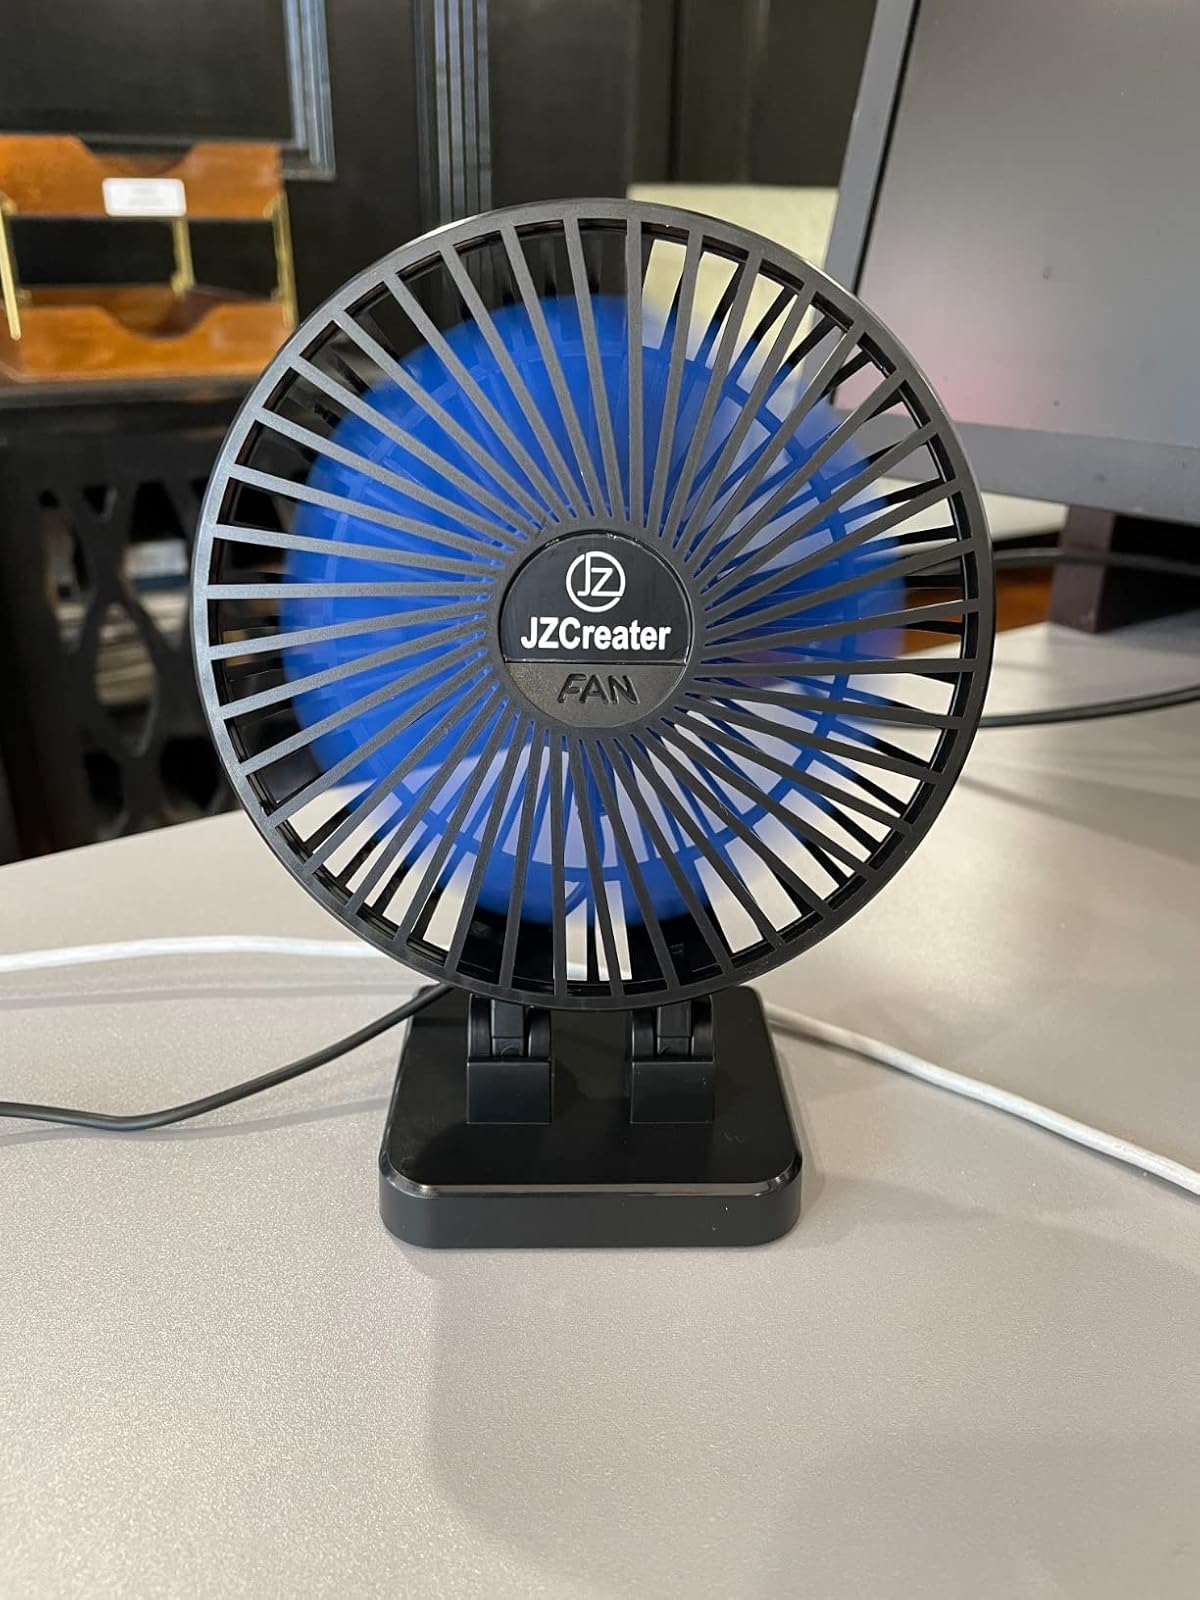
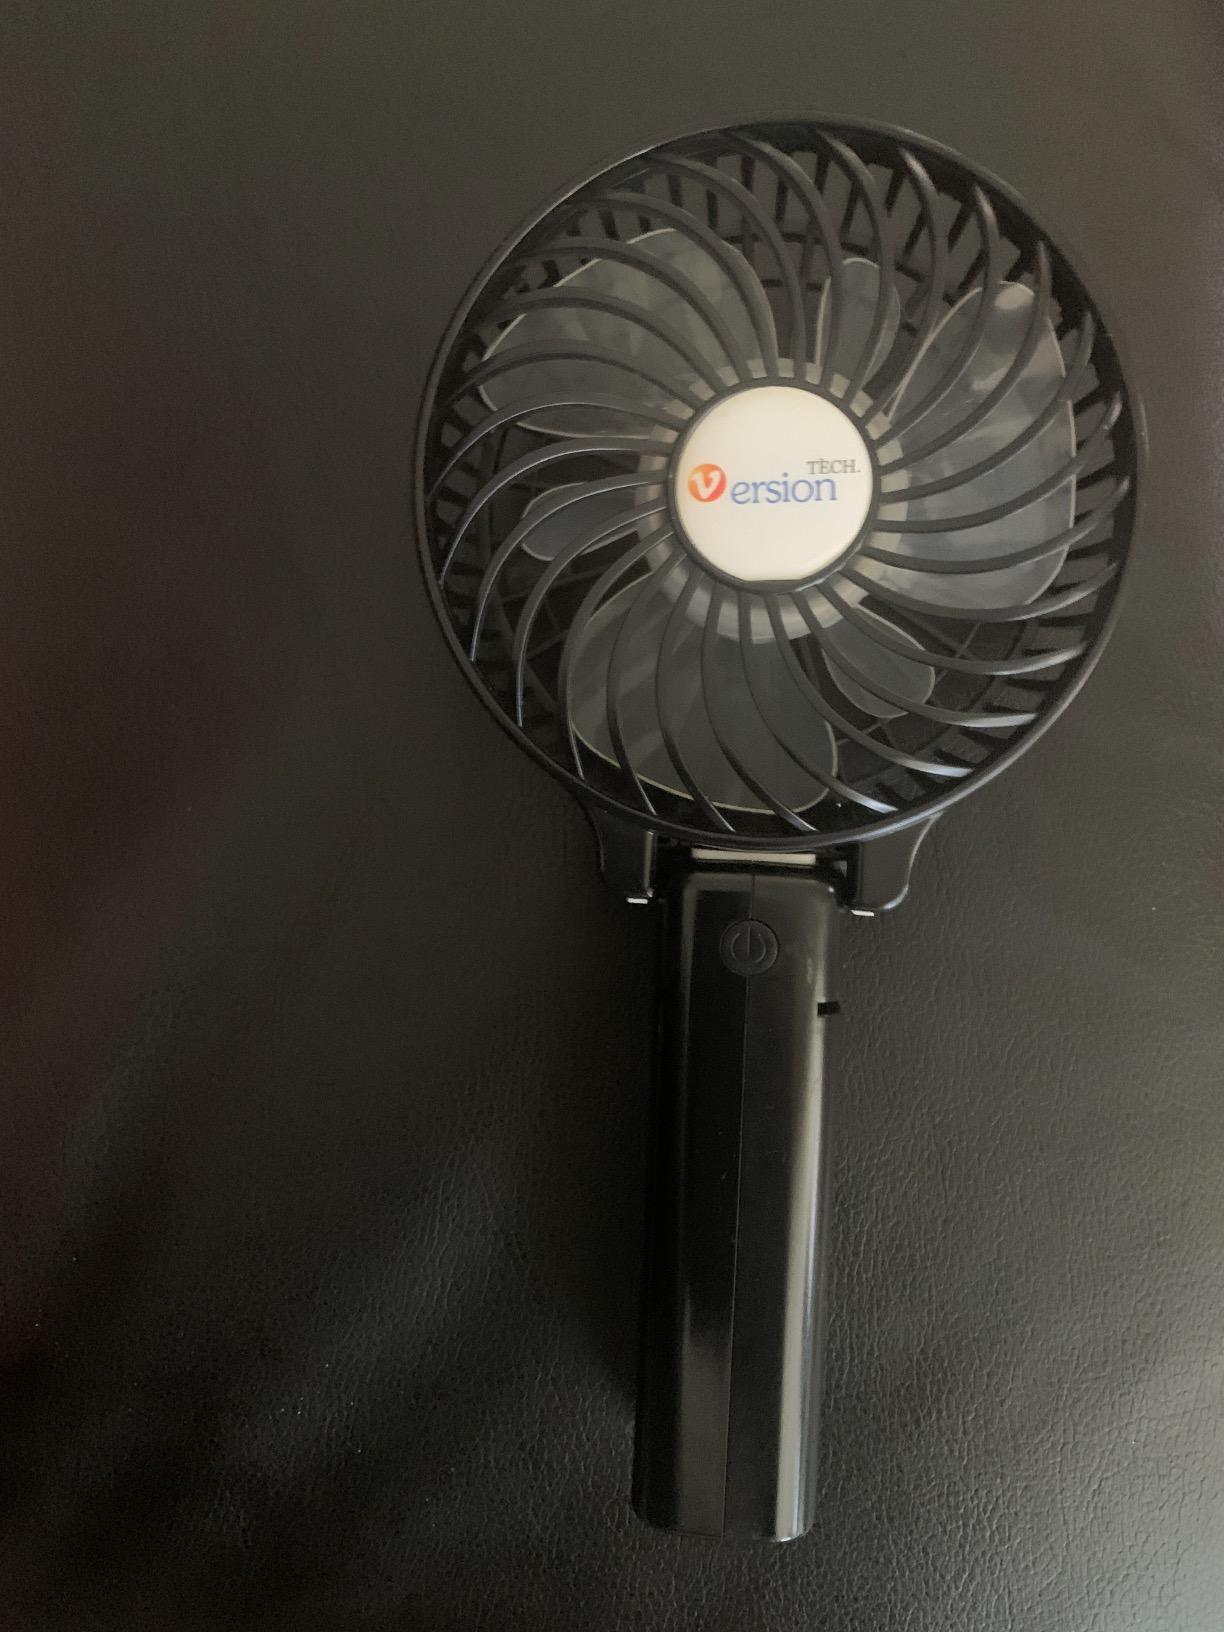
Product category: fan
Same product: no